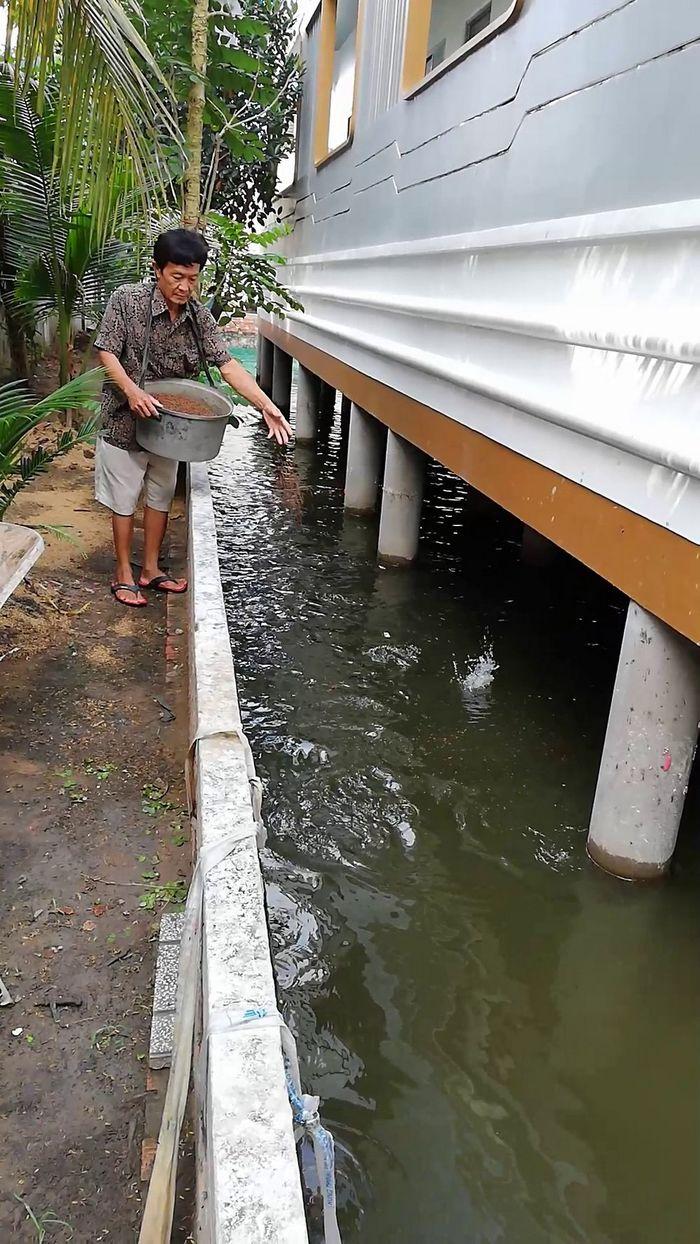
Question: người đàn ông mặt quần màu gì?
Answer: màu trắng